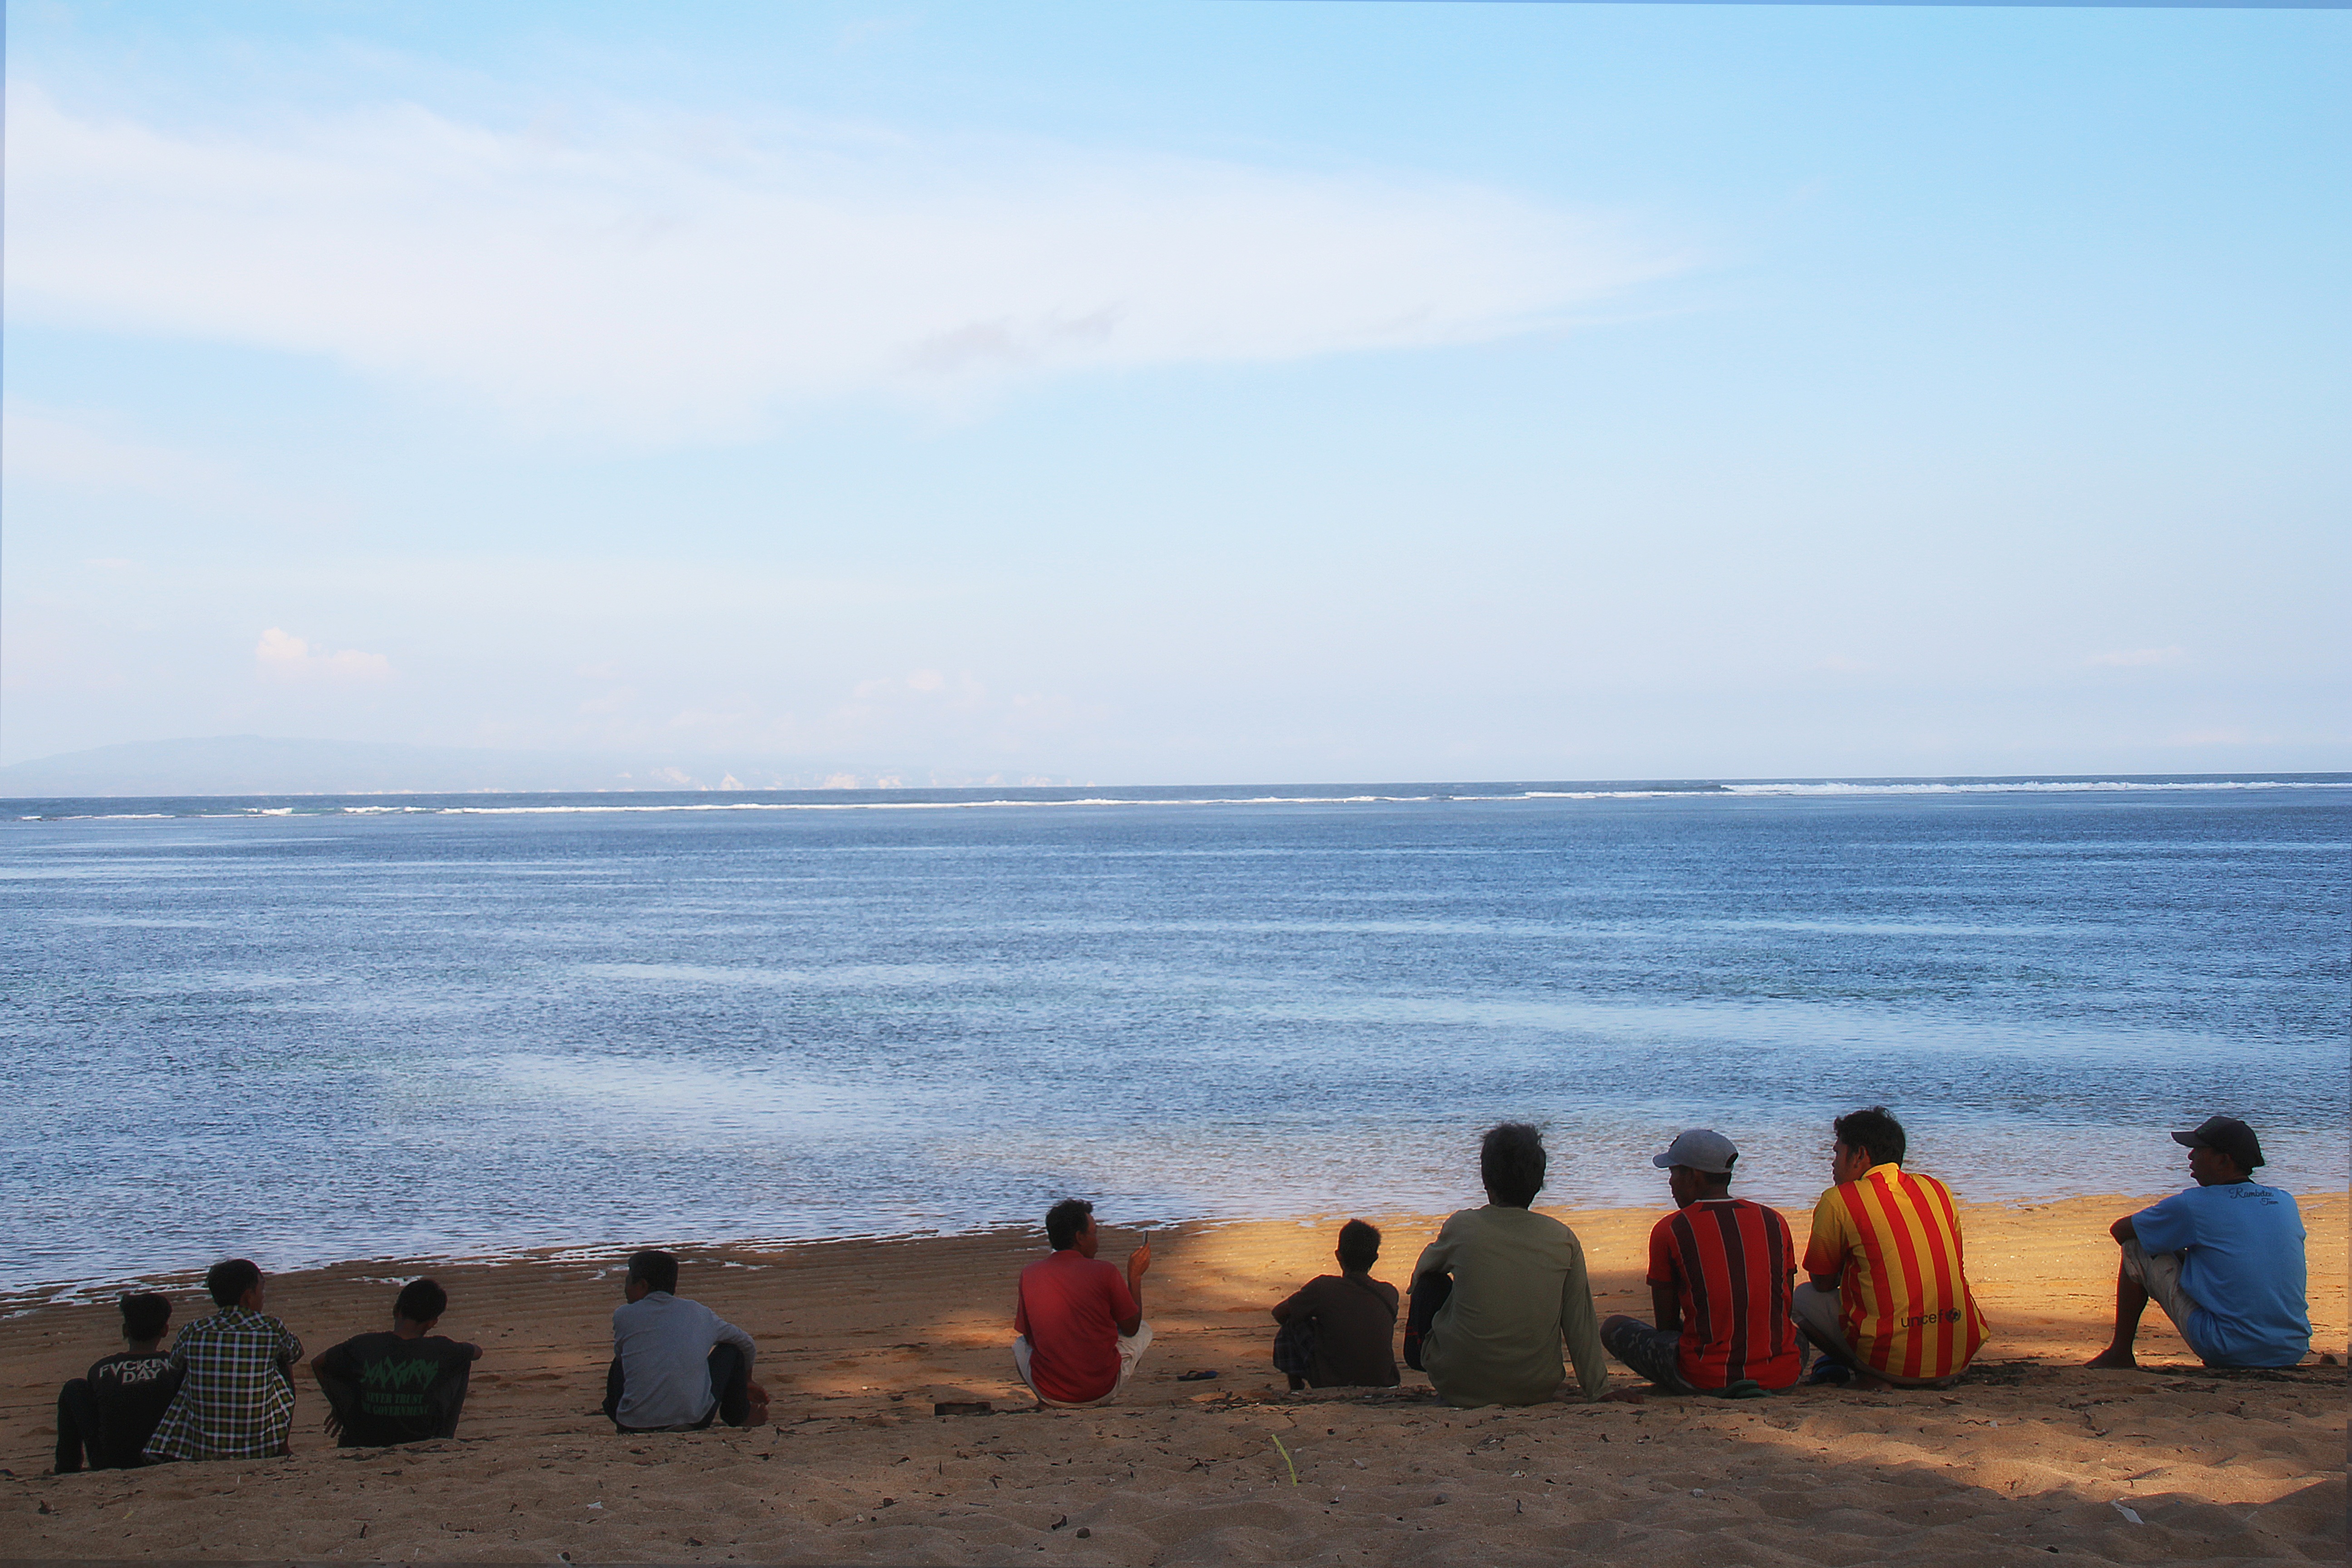
beach, sea, coast, sand, ocean, horizon, people, shore, wave, vacation, portrait, bay, freedom, body of water, painting, staring, glance, emotion, cape, bali